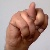
The image shows a hand gesture representing the letter 'N' in Indian Sign Language.